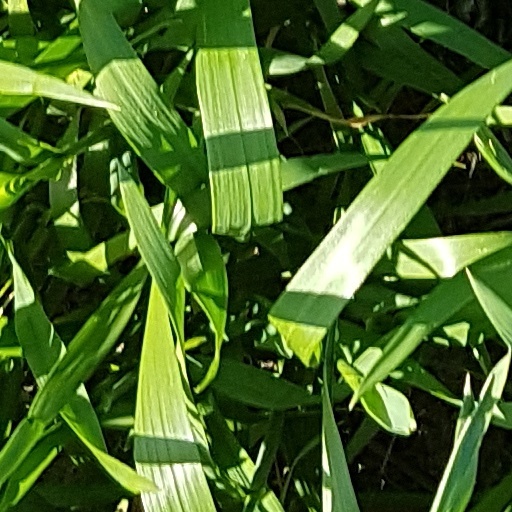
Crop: wheat